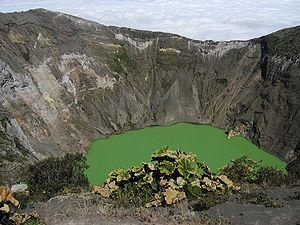
Un lac de cratère est un lac qui se forme dans un cratère volcanique, une caldeira ou un maar. La dépression due à ces formations géologiques se remplit grâce aux précipitations et crée un lac qui s’approfondit graduellement jusqu’à trouver un équilibre entre le taux de précipitations et ceux de l’évaporation et de l’absorption des sols, mais aussi parfois le débord d’une des rives du lac limite sa croissance. Les lacs de cratère formés au-dessus de cheminées volcaniques sont souvent appelés lacs volcaniques, et leurs eaux sont typiquement acides, saturées qu’elles sont de gaz volcaniques, et troubles avec une couleur glauque. Les lacs situés sur des volcans endormis ou inactifs ont tendance à avoir des eaux fraîches, et la clarté de leurs eaux est souvent exceptionnelle grâce à l’absence de courants et de sédiments.